Believe What You Like

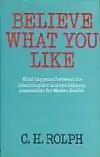
Cover

Believe What You Like: What happened between the Scientologists and the National Association for Mental Health is written by the "New Statesman" director C. R. Hewitt under the pen name C. H. Rolph. It details a public dispute between the Church of Scientology and the National Association for Mental Health (now known as Mind) in Britain.